Tehua

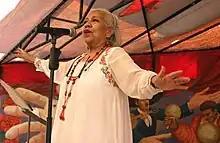
Performing in Nápoles Park on 4 May 2014

María del Rosario Graciela Rayas Trejo (1943 – 21 August 2014), known professionally as Tehua ("you" in Nahuatl), was a Mexican singer and popularizer of traditional music. She was named by the poet Jaime Sabines as the "abusive voice of birds."